Washington Square (Charleston)

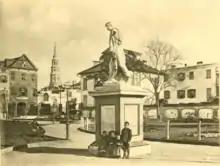
Washington Square Park's statue of William Pitt was photographed here in 1892.

Washington Square is a park in downtown Charleston, South Carolina. It is located behind City Hall at the corner of Meeting Street and Broad Street in the Charleston Historic District. The planting beds and red brick walks were installed in April 1881. It was known as City Hall Park until October 19, 1881 (the centennial of the Yorktown surrender), when it was renamed in honor of George Washington. The new name was painted over the gates in December 1881.